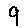
Label: 9